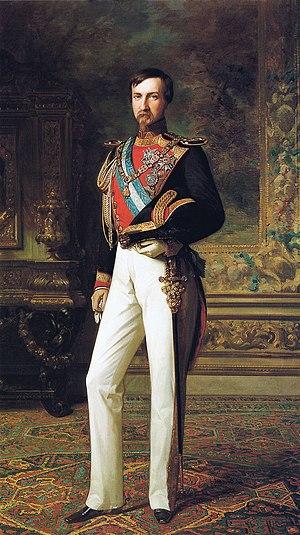
Antoine Marie Philippe Louis d’Orléans, duc de Montpensier, devenu don Antonio de Orleans, infant d'Espagne par son mariage, duc de Galliera après la renonciation de la duchesse Maria de Brignole-Sale, est né le 31 juillet 1824 à Neuilly-sur-Seine, en France, décédé le 5 février 1890, à Sanlúcar de Barrameda, en Espagne, est un prince franco-espagnol et un fils du roi des Français Louis-Philippe Iᵉʳ et de son épouse Marie-Amélie de Bourbon-Siciles.